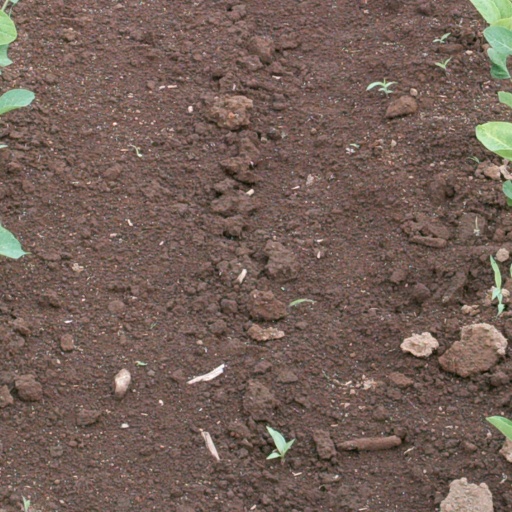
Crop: soybean